Sos, Nagorno-Karabakh

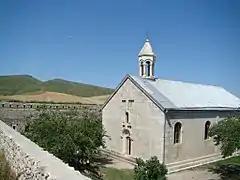
Amaras Monastery near Sos

During the Soviet period, the village was a part of the Martuni District of the Nagorno-Karabakh Autonomous Oblast.